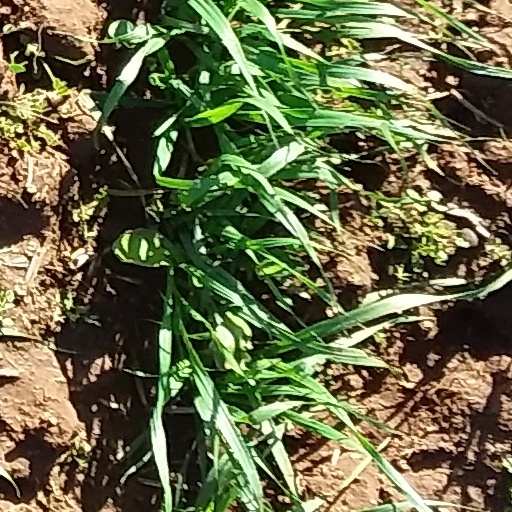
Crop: wheat